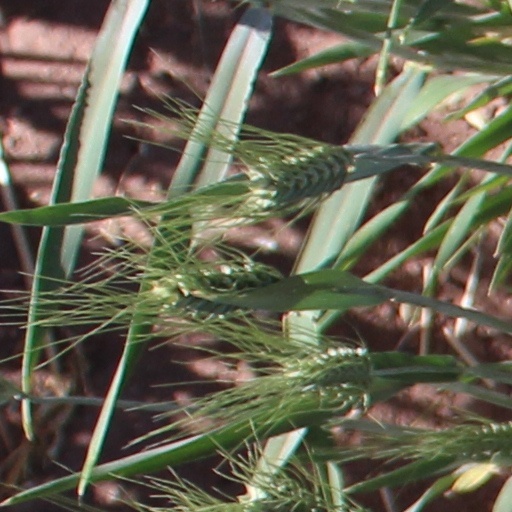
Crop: wheat